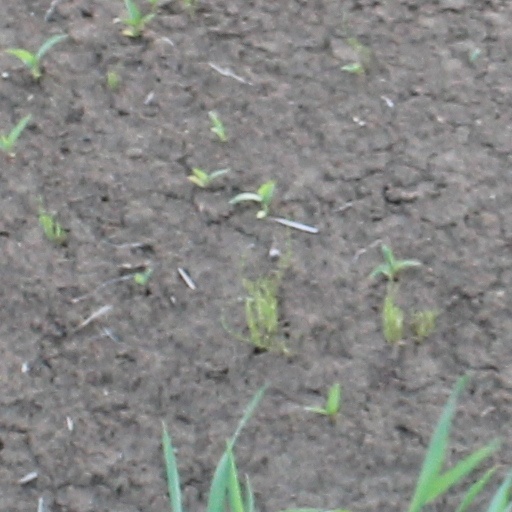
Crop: wheat